Mount Kilcoy, Queensland

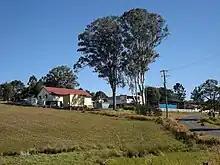
Mount Kilcoy State School, 2015

Mount Kilcoy State School is a government primary (Prep-6) school for boys and girls at 251 Jenkinsons Road. In 2017, the school had an enrolment of 129 students with 13 teachers (8 full-time equivalent) and 7 non-teaching staff (5 full-time equivalent).